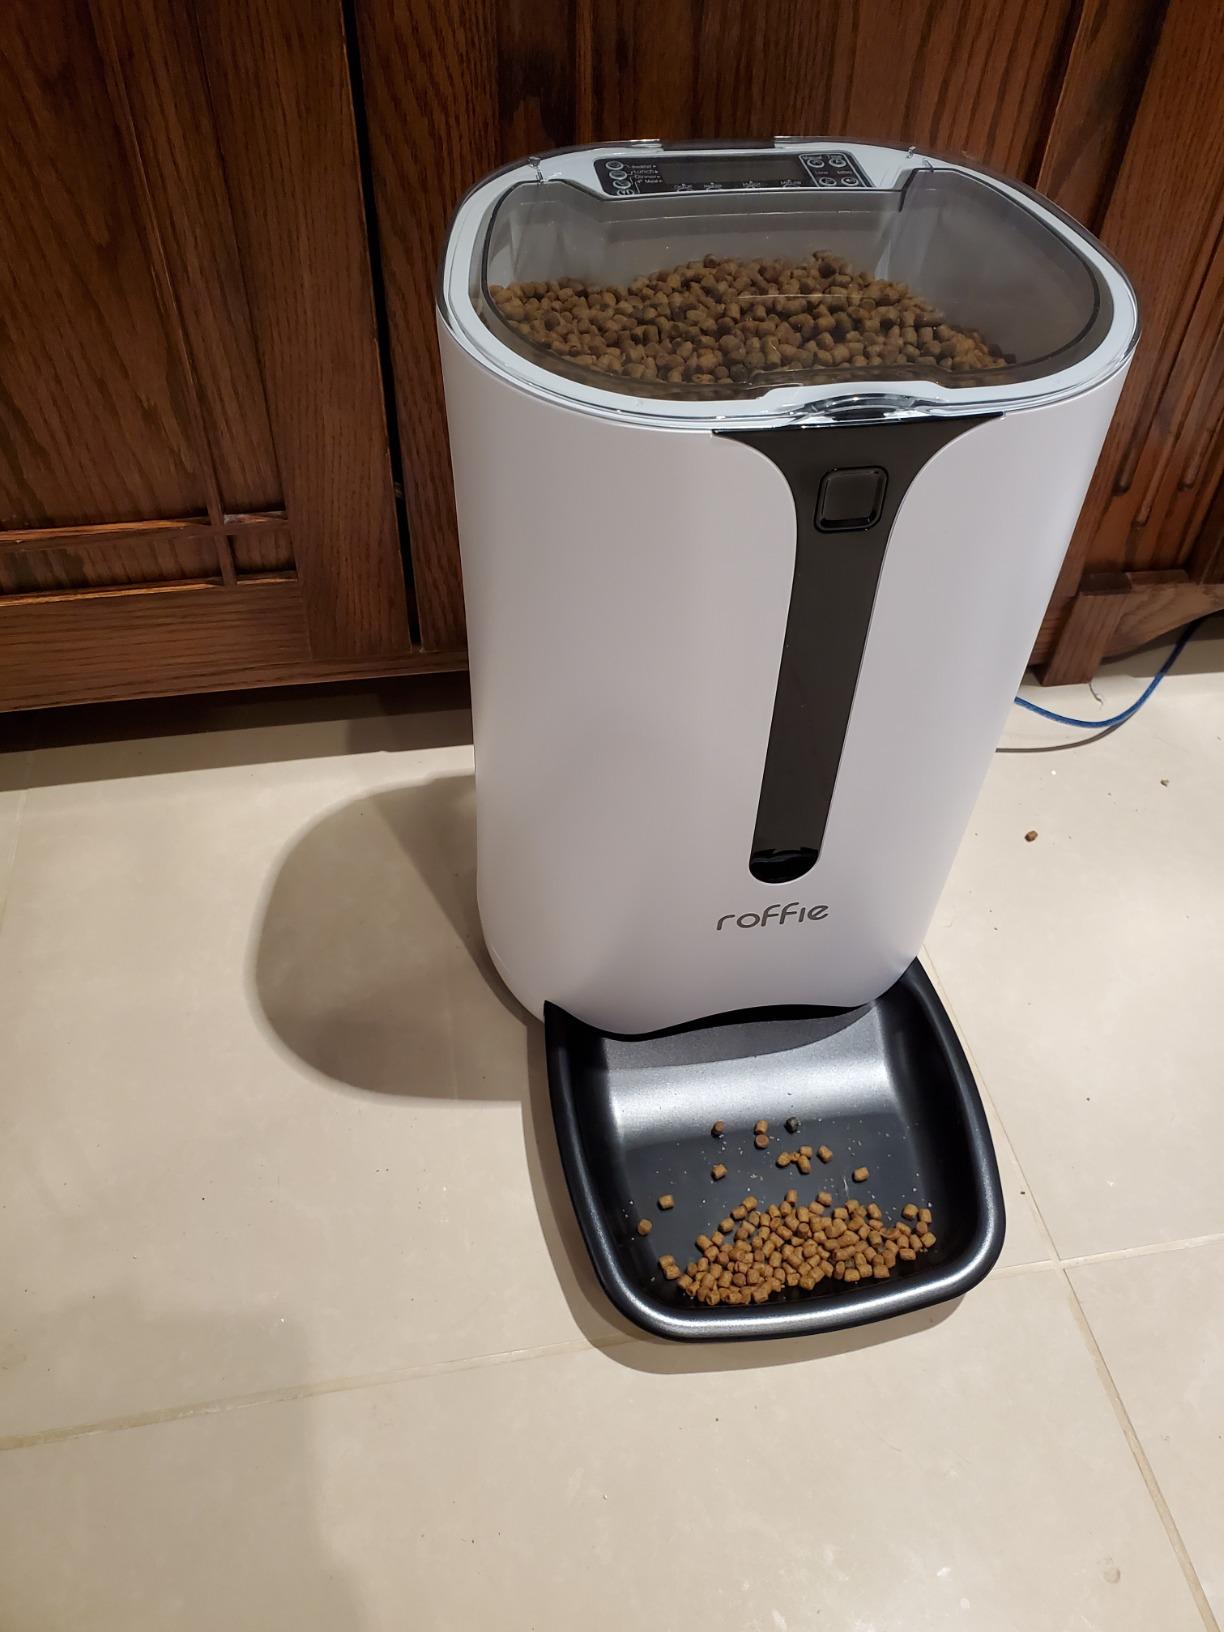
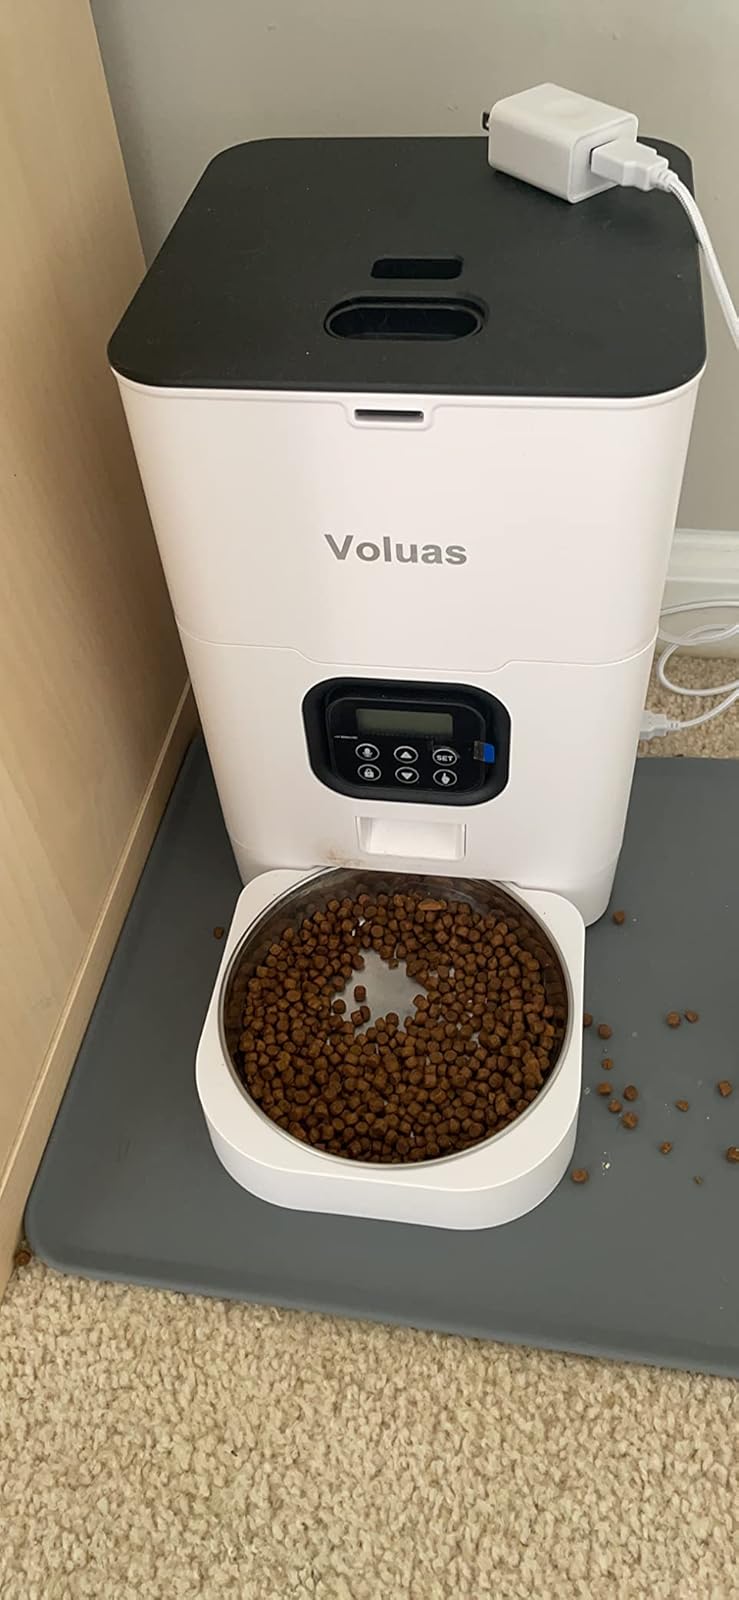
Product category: items_feeder
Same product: no